Kasumin

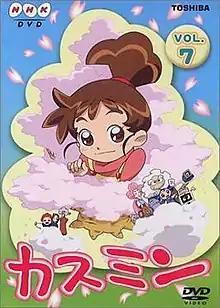
Cover of vol. 7 of the DVD

is a Japanese anime series produced from 2001 to 2003 by OLM, Inc. Kasumin tells the story of Kasumi Haruno (Misty Springfield), the protagonist, and the family she lives with, the Kasumis (Mistins) who are from a race of creatures called Henamon. The show first aired on NHK on October 13, 2001, and ended on October 1, 2003. An English dub of the first 26 episodes of the series renamed "Mistin" aired in 2001 in Singapore on Kids Central. The Vietnamese translation was also distributed in Vietnam by Phuong Nam Film since 2016-2018.